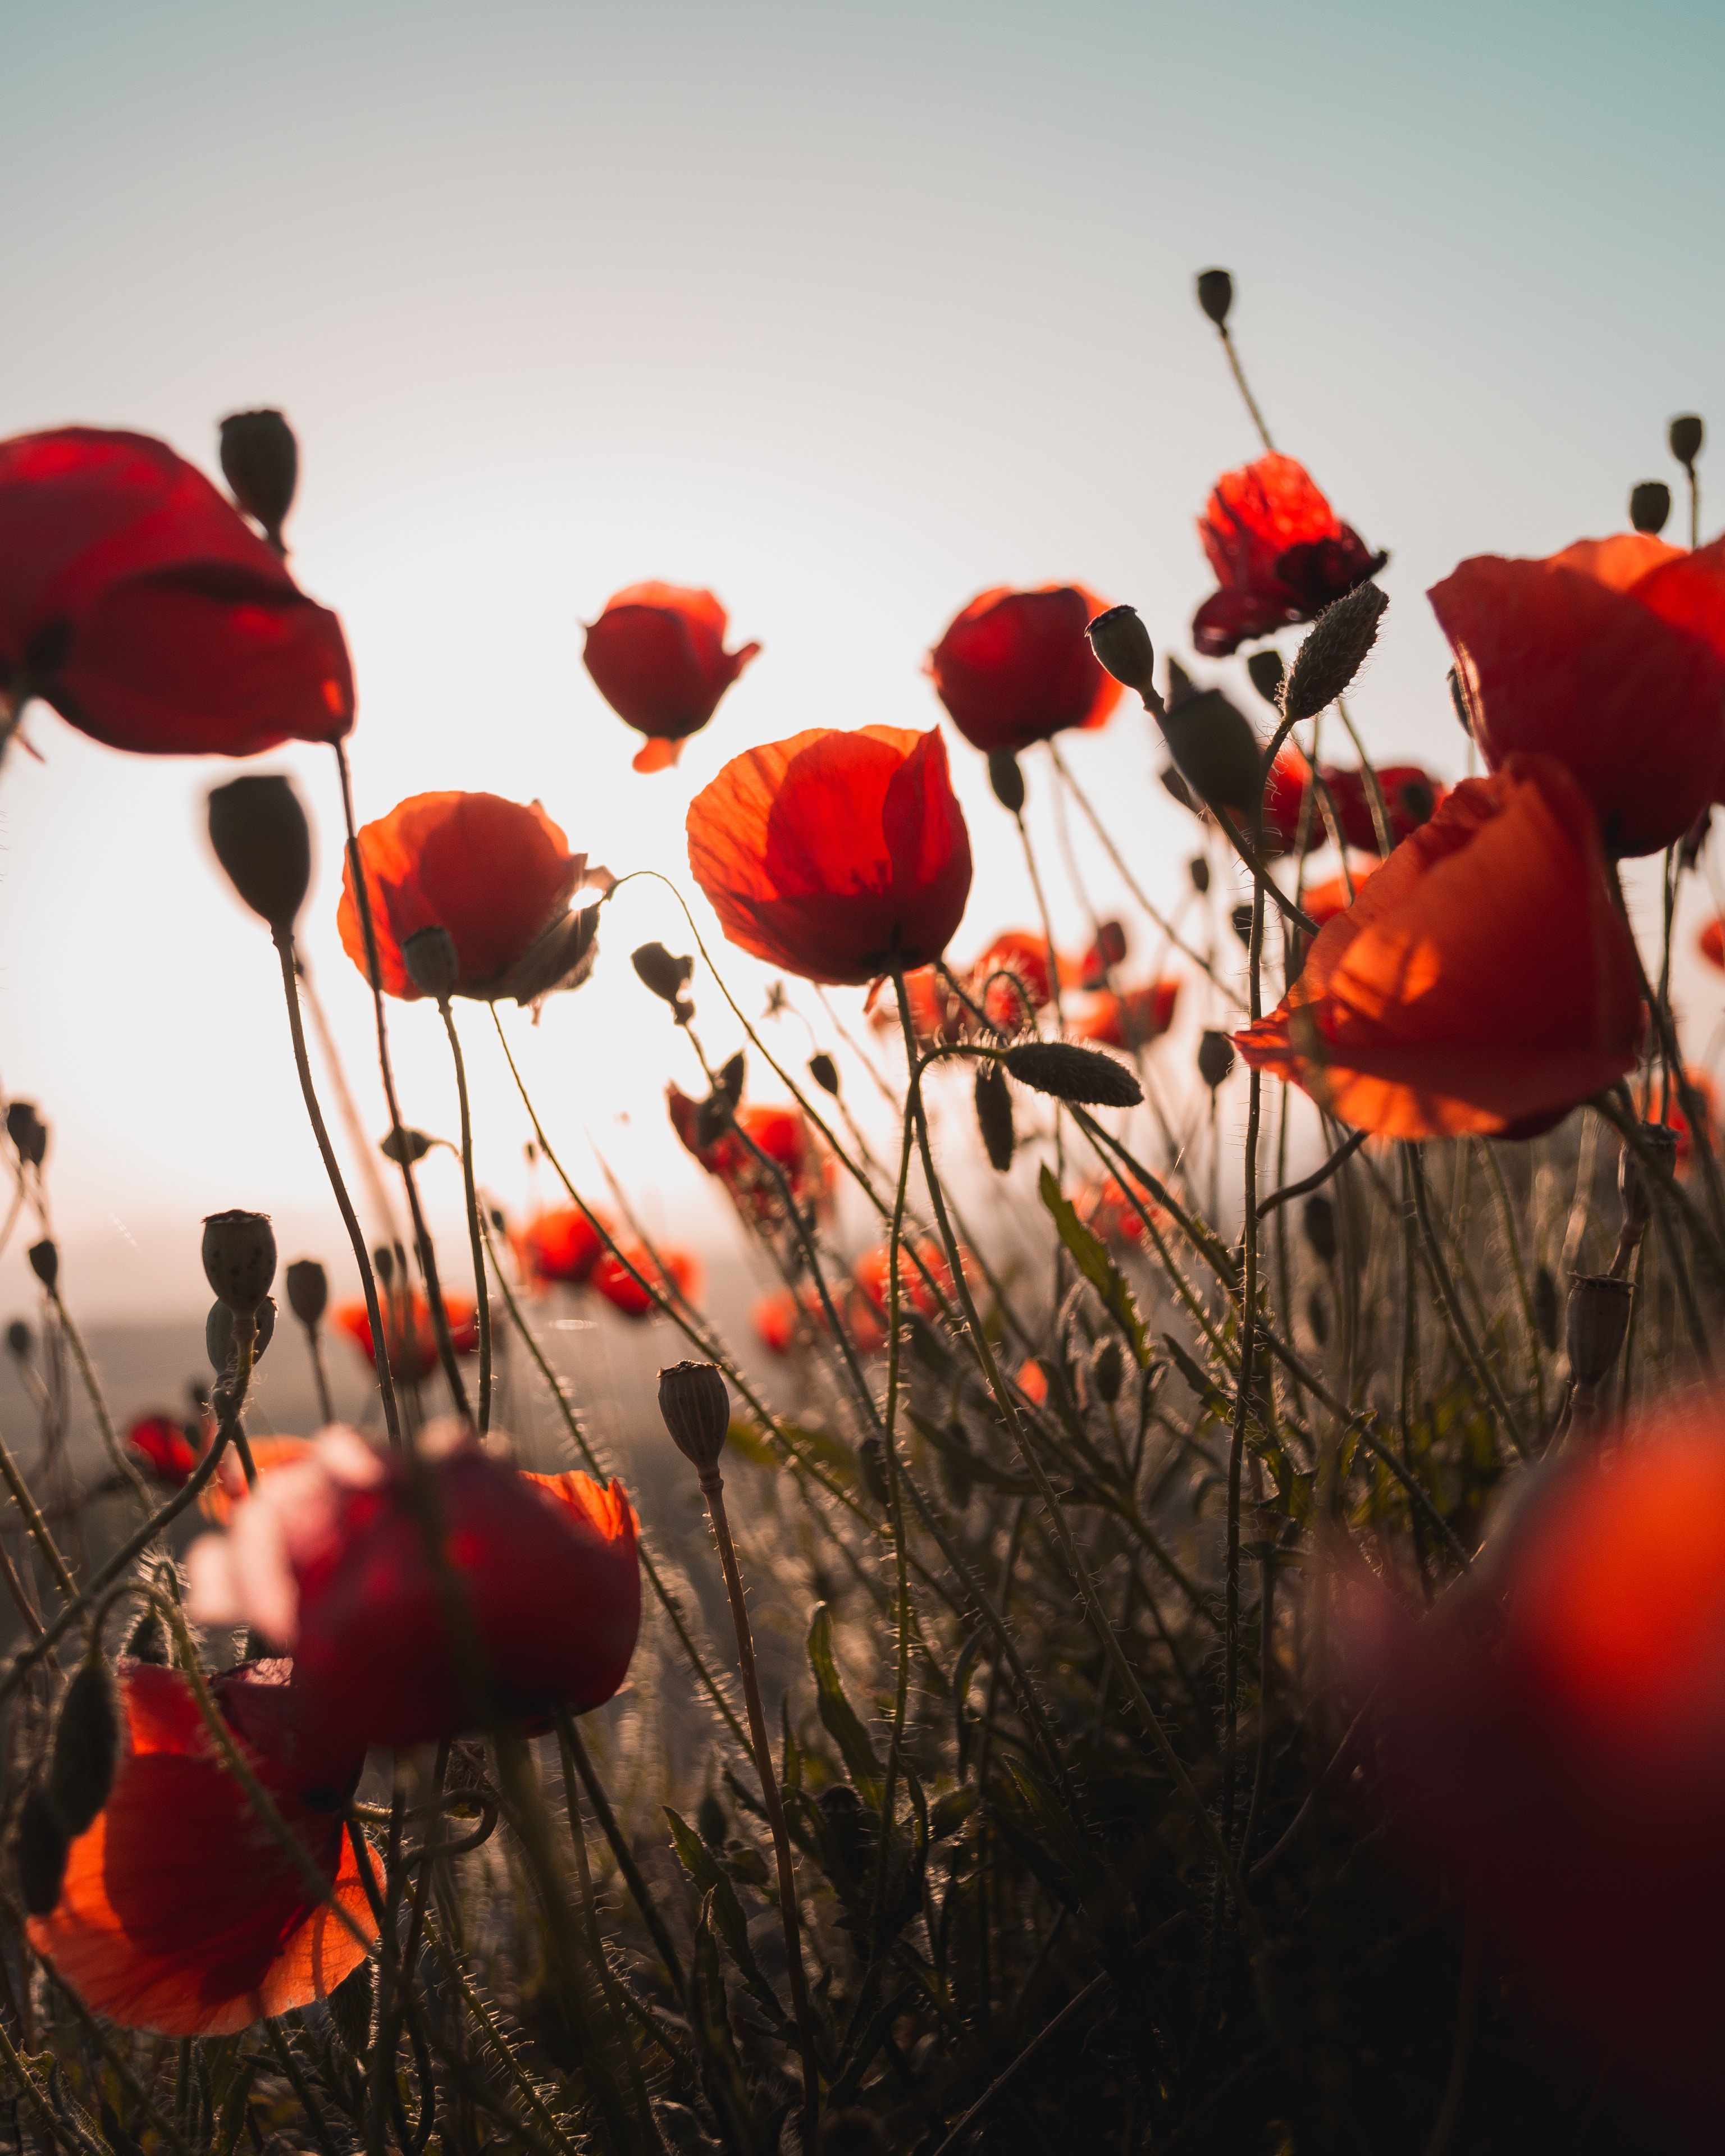
plant, sky, flower, petal, spring, red, wildflower, poppy, coquelicot, flowering plant, plant stem, computer wallpaper, poppy family